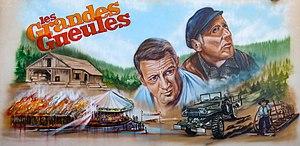
Fresque Les Grandes Gueules créée en 2015 à l'occasion du cinquantième anniversaire du film. Fresque créée par l’artiste Pascal Kersiak.
Vagney est une commune française, dans le département des Vosges et le canton de La Bresse, en région Grand Est.